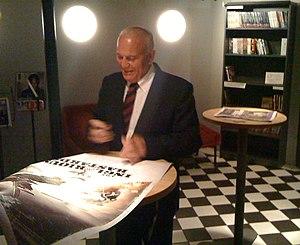
Enzo G. Castellari, né Enzo Girolami, est un réalisateur, scénariste, acteur, monteur et producteur italien né le 29 juillet 1938 à Rome. Il est célèbre pour avoir dirigé dans les années 1960 de nombreux westerns spaghetti tels que Je vais, je tire et je reviens, Django porte sa croix ou encore Tuez-les tous... et revenez seul !. Son film Keoma, réalisé en 1976, apparaît comme le dernier grand western spaghetti, les productions futures n'étant que des films à bas budget qui ne connaîtront qu'un très faible succès.
Inglourious Basterds ou Le Commando des bâtards au Québec, est un film de guerre uchronique germano-américain écrit et réalisé par Quentin Tarantino, sorti en 2009.